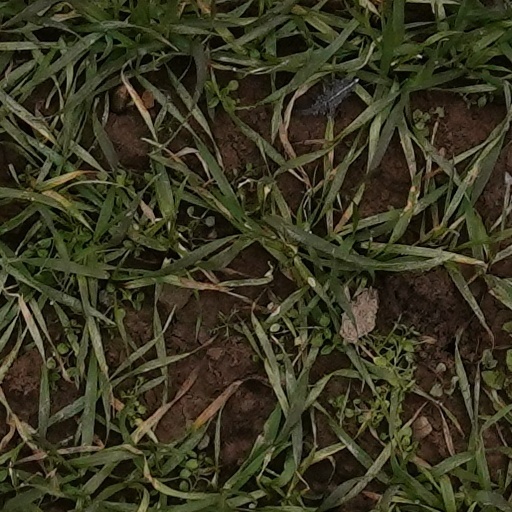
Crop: wheat